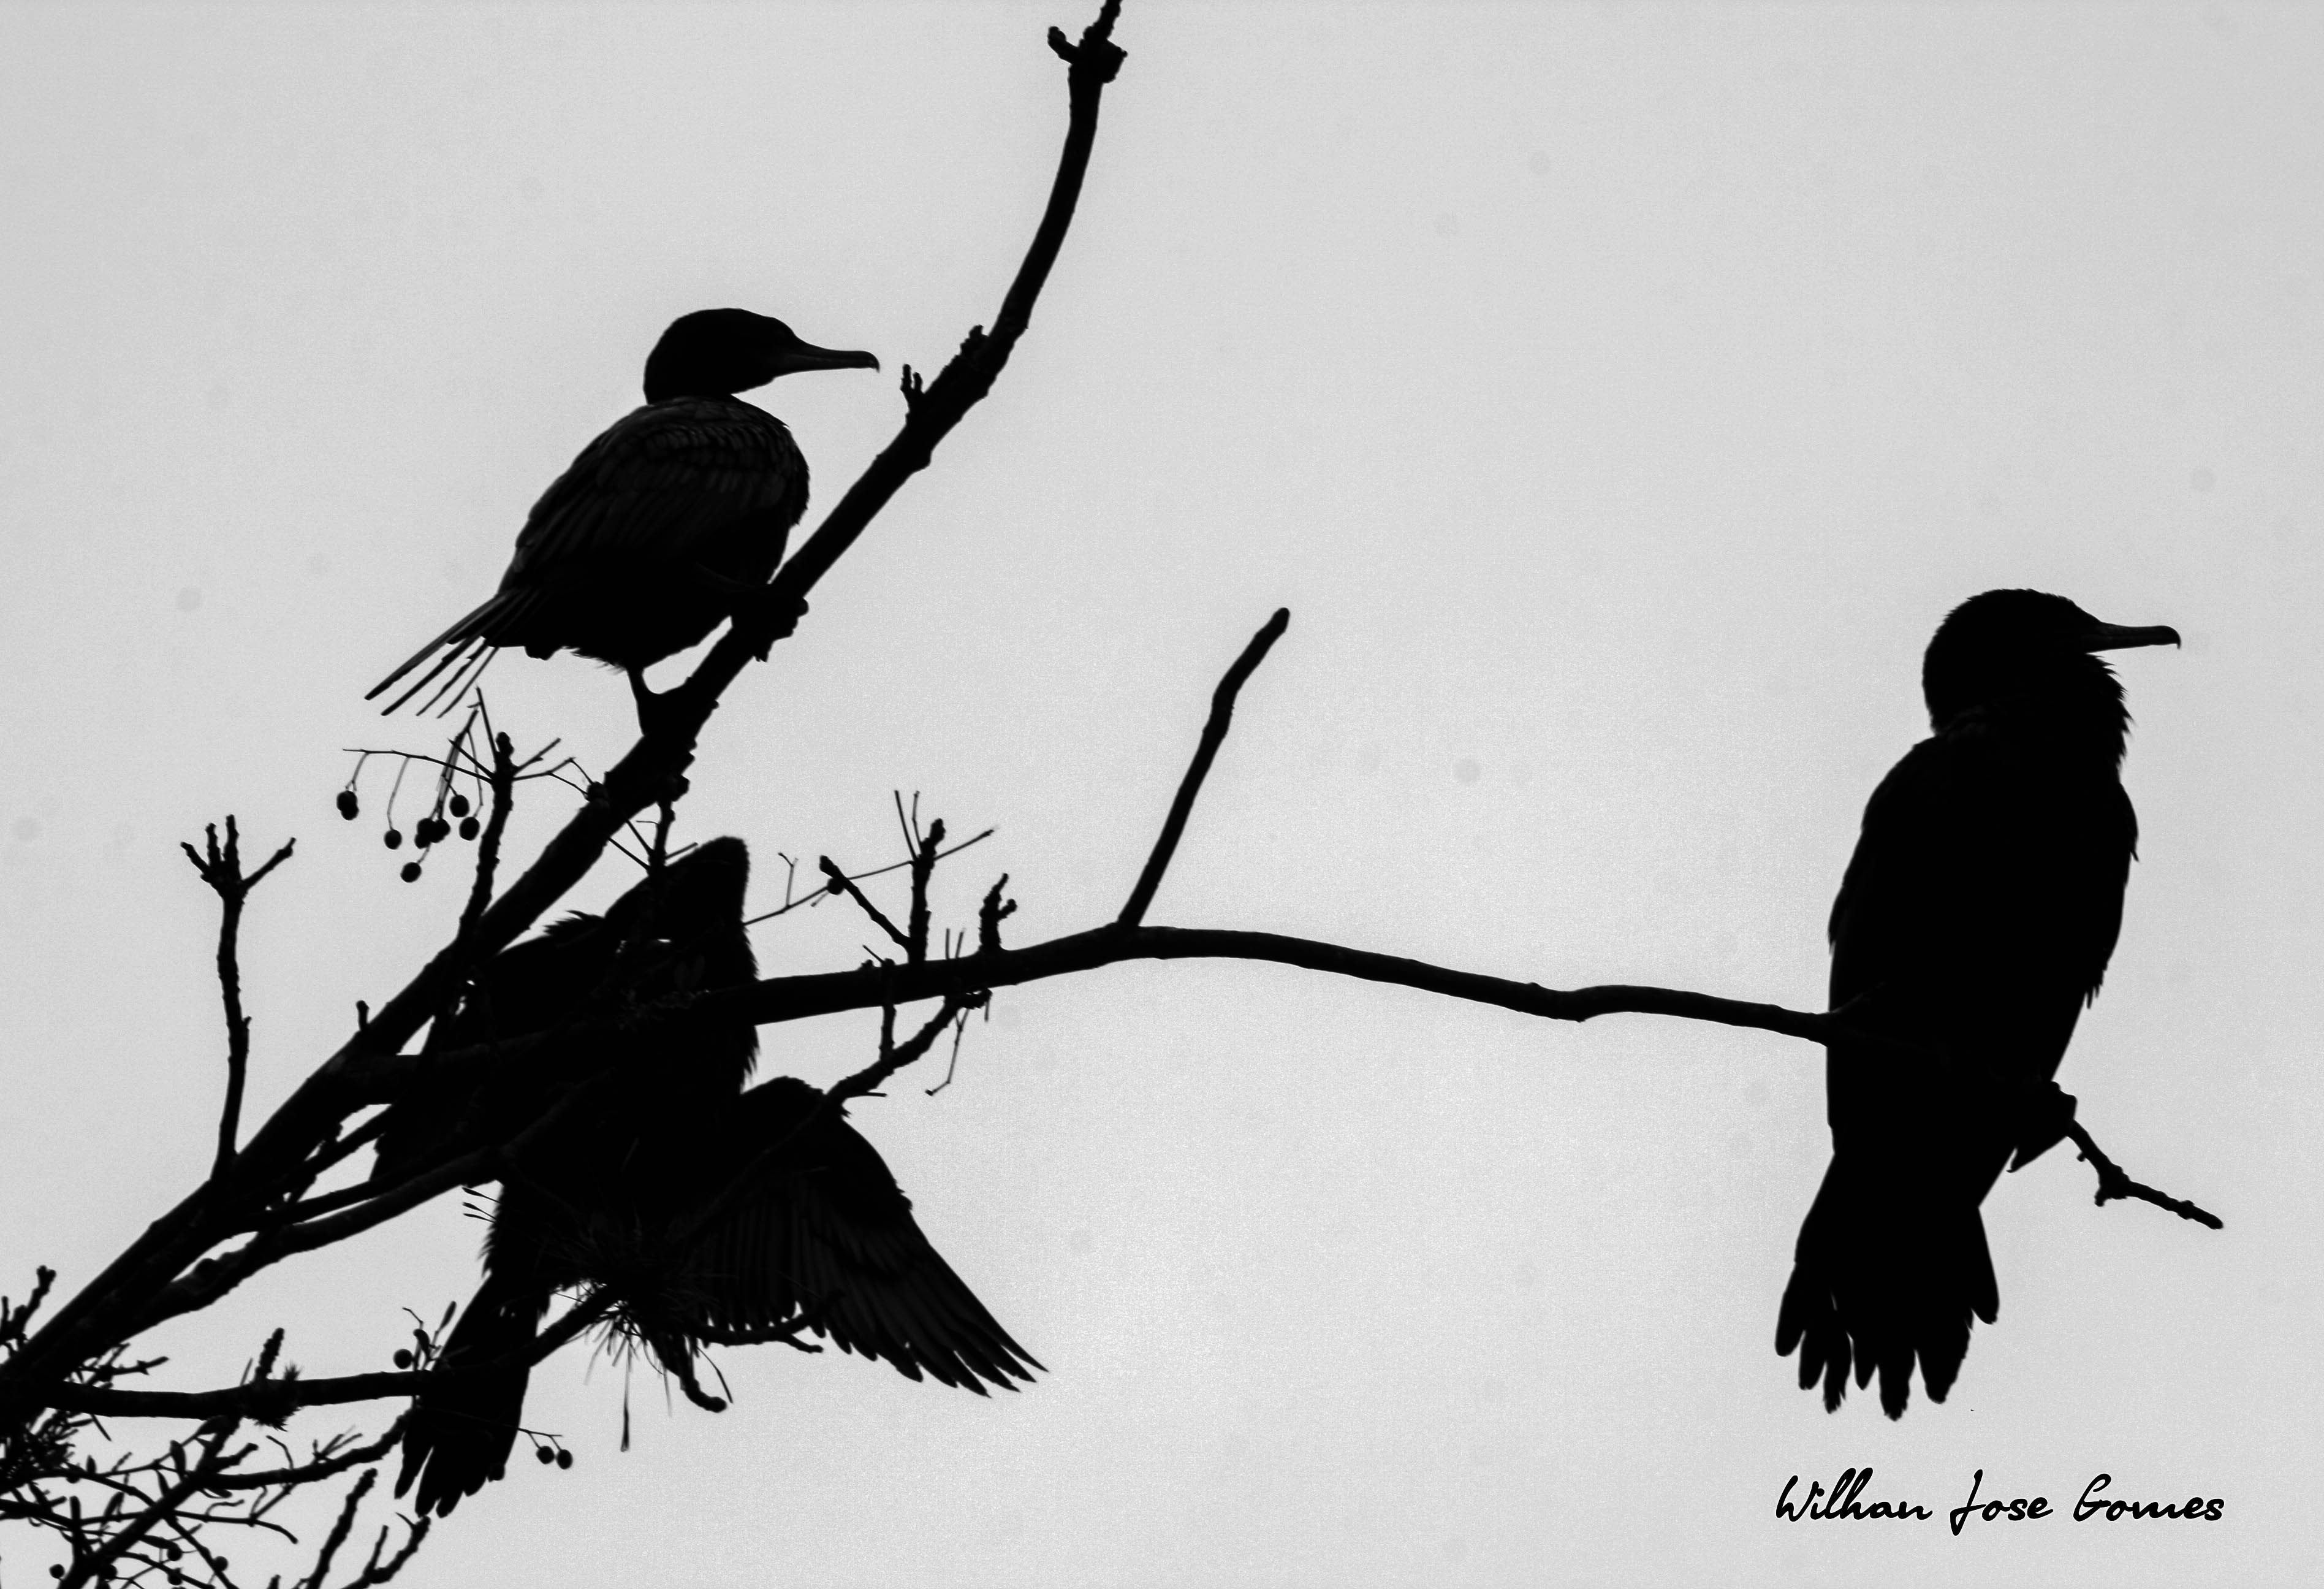
bird, black and white, fauna, beak, branch, monochrome photography, monochrome, silhouette, bird of prey, crow, rook, tree, american crow, crow like bird, twig, sky